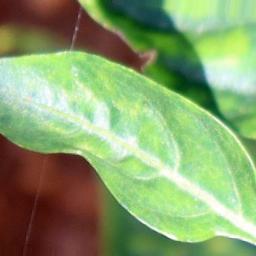
Label: healthy